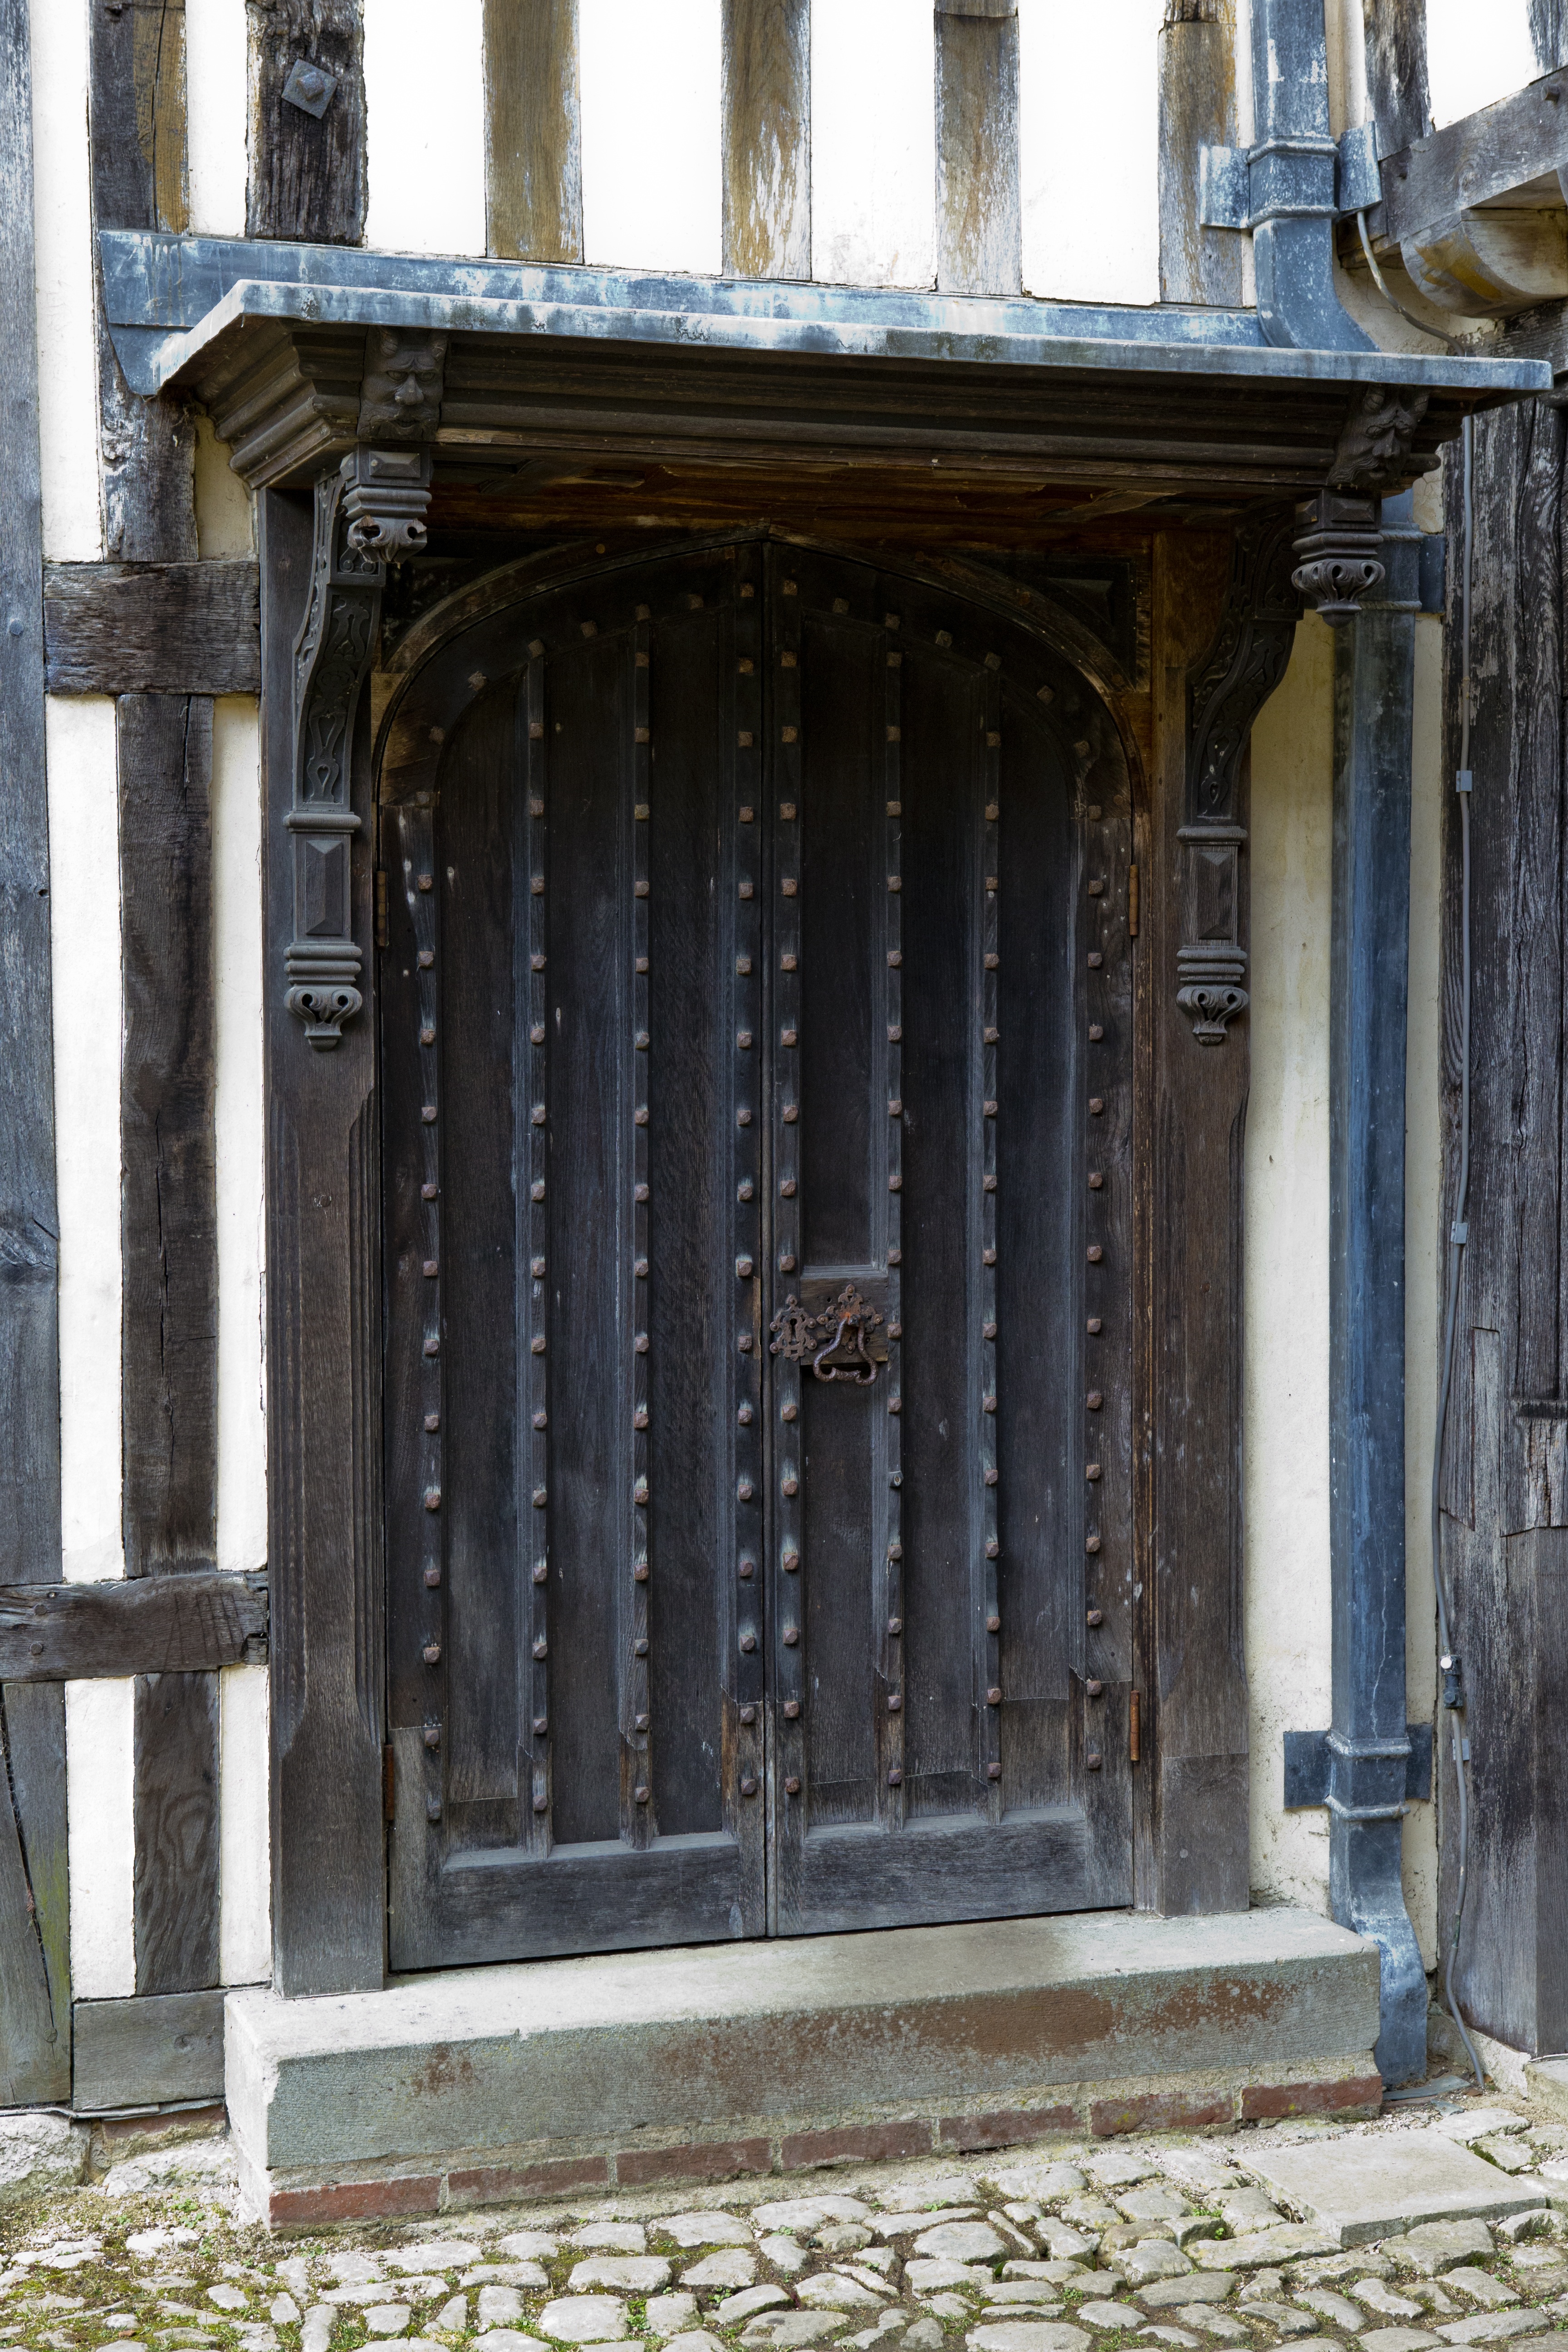
architecture, structure, window, building, palace, arch, canopy, column, facade, gate, door, place of worship, ruins, render, ancient history, ancient roman architecture, ightham mote, medieval oak door and surround, lead roof, lead rainwater pipe, timber framed wall, kent uk